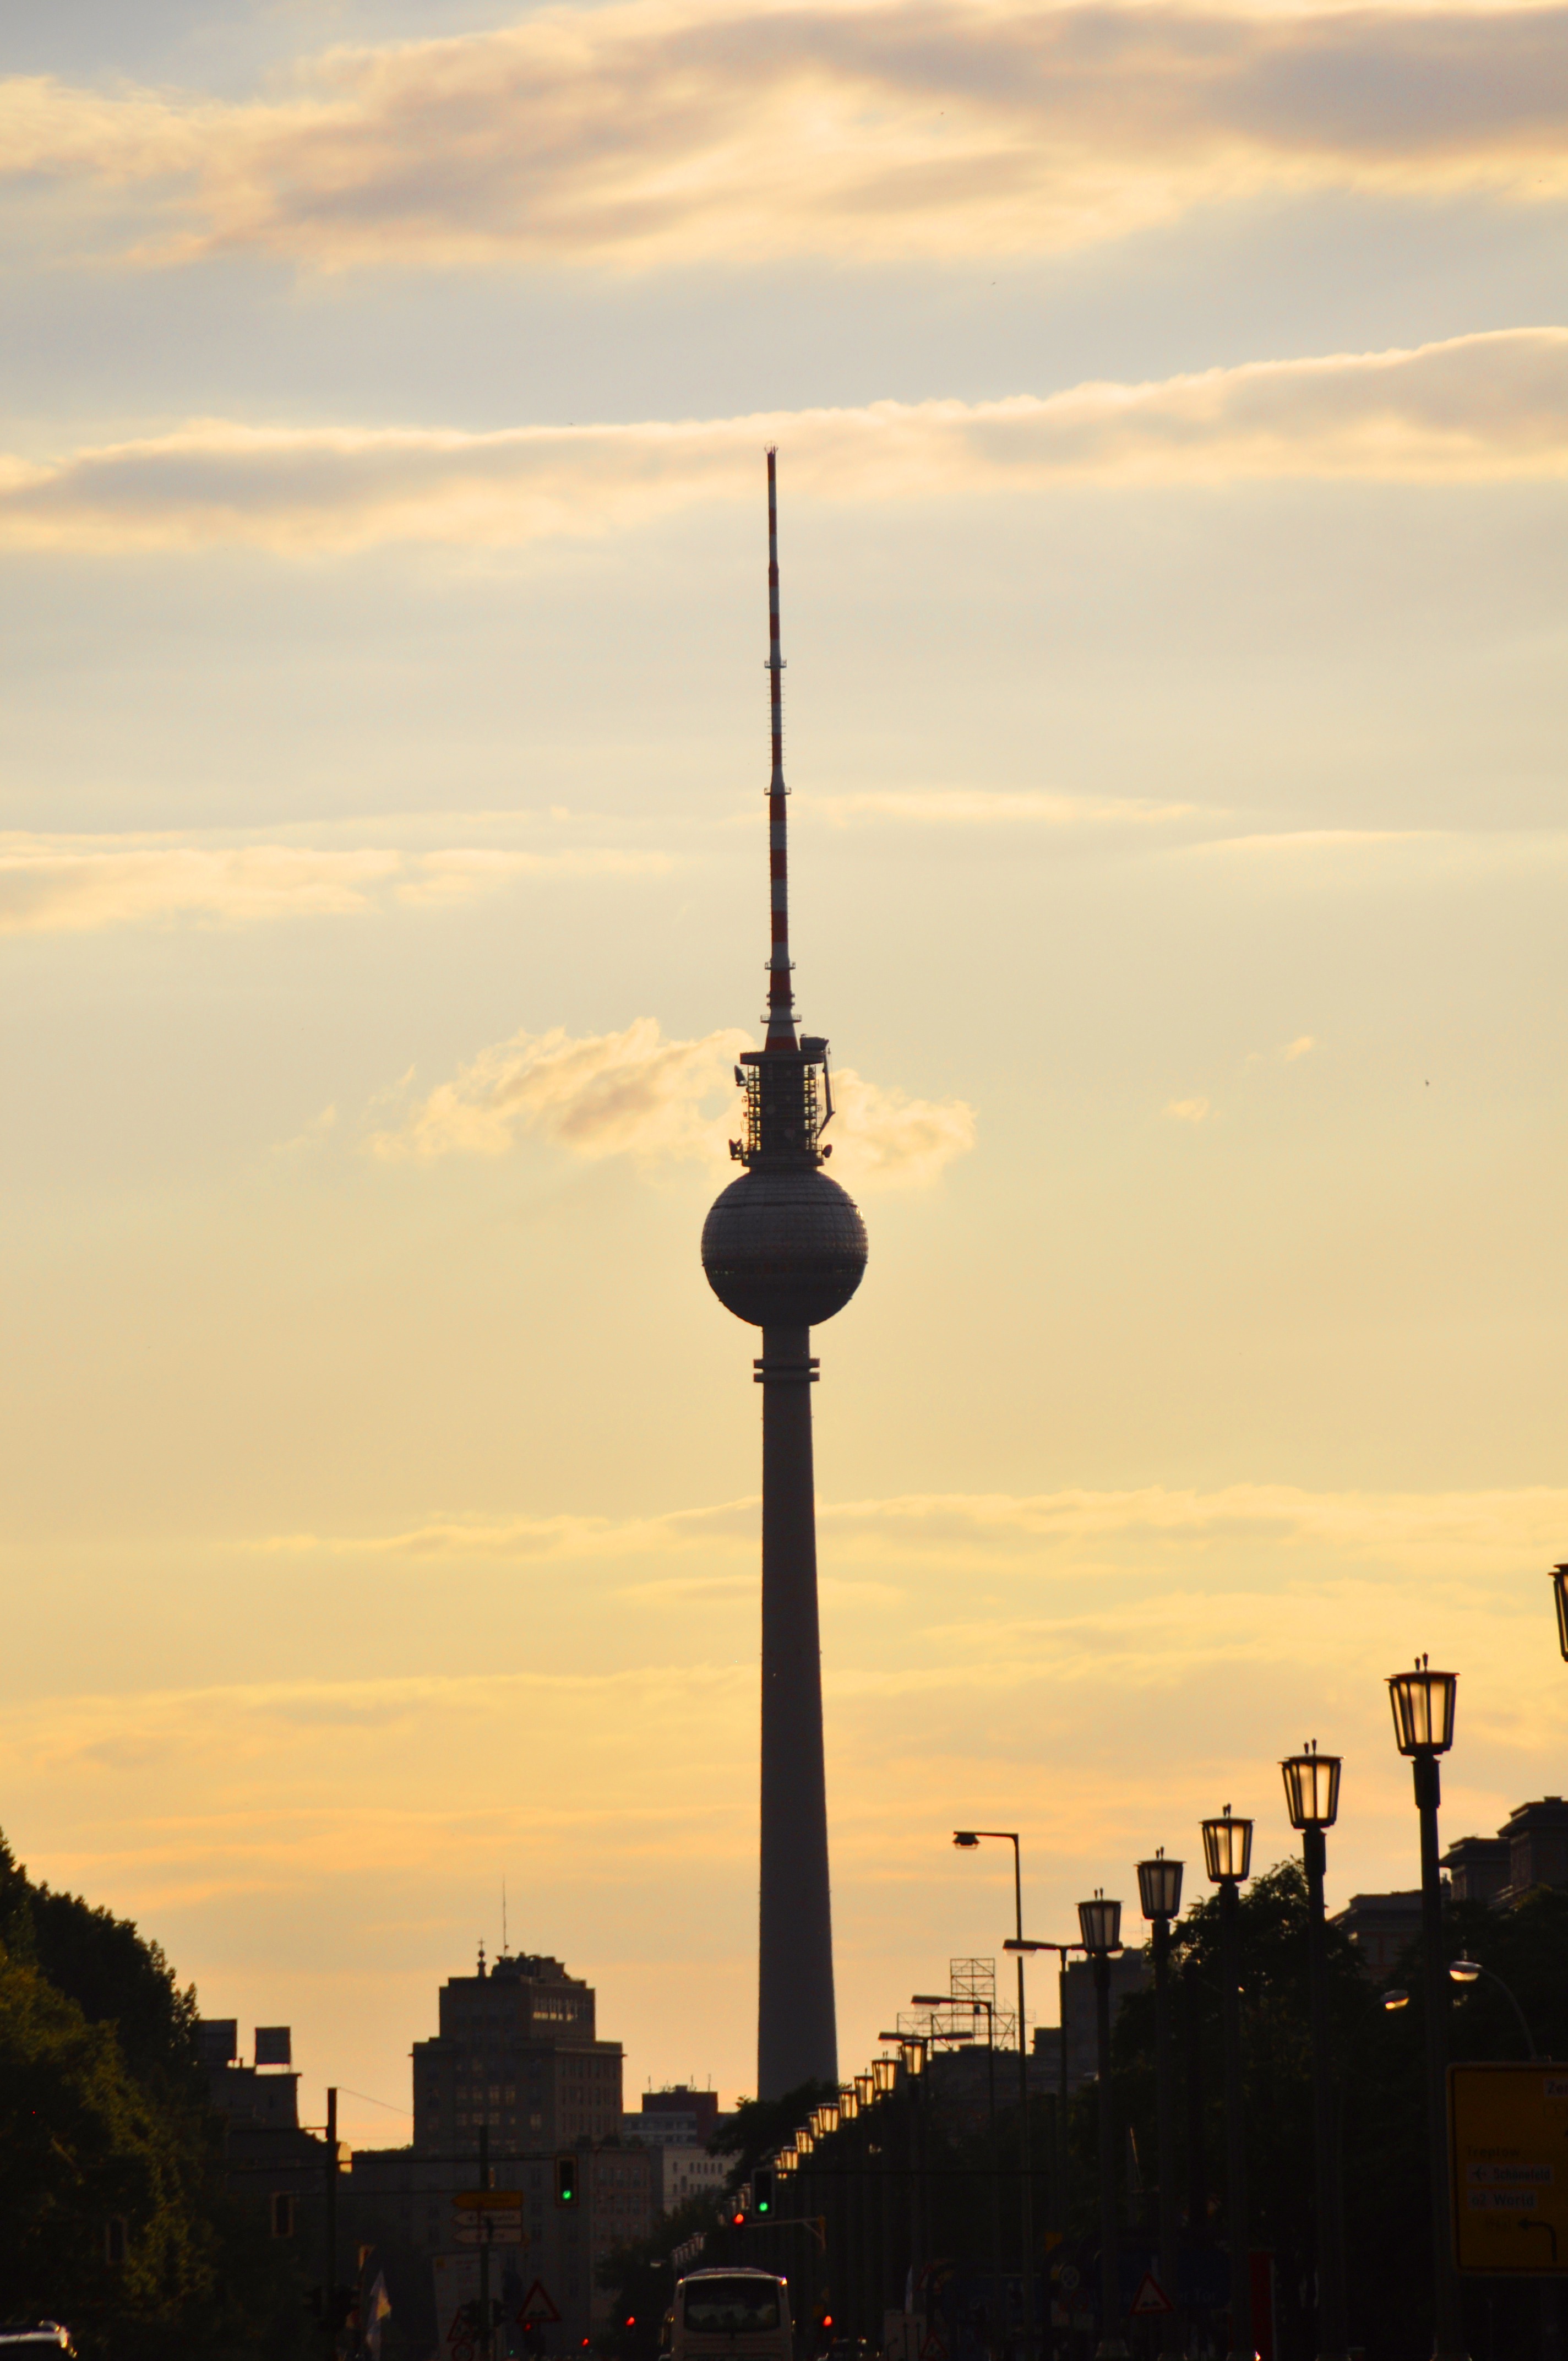
horizon, cloud, architecture, sky, sunset, skyline, morning, dawn, dusk, evening, tower, capital, berlin, middle, tv tower, atmosphere of earth